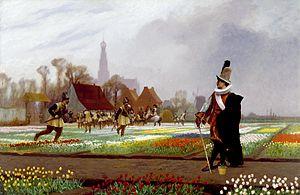
La tulipomanie, est le nom donné au soudain engouement pour les tulipes dans le nord des Provinces-Unies au milieu du XVIIᵉ siècle, qui entraîna l'augmentation démesurée puis l'effondrement des cours du bulbe de tulipe : ce qu’on appelle la « crise de la tulipe » en histoire économique. Au plus fort de la tulipomanie, en février 1637, des promesses de vente pour un bulbe se négociaient pour un montant égal à dix fois le salaire annuel d’un artisan spécialisé. Certains historiens ont qualifié cette crise de « première bulle spéculative » de l’histoire. Elle est restée dans les mémoires, tout au long de l'Histoire des bourses de valeurs.